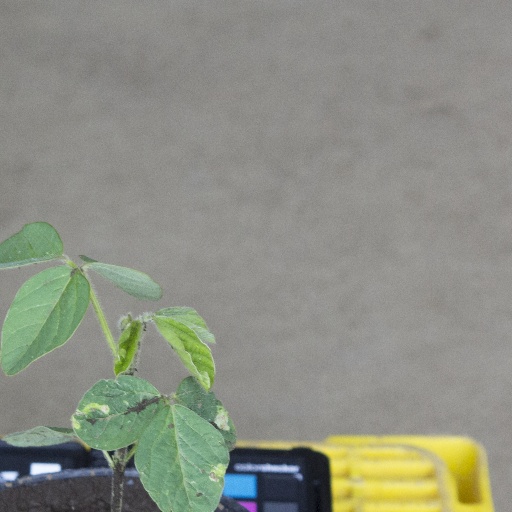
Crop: soybean